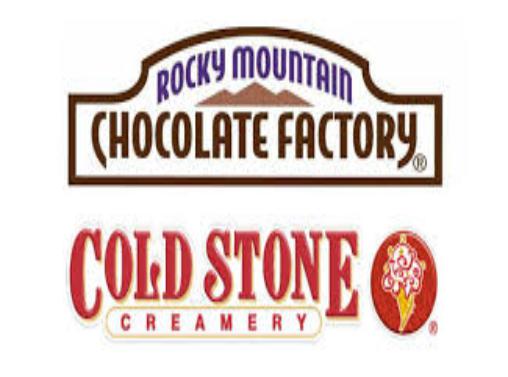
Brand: Cold Stone Creamery
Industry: Food